Bess Truman

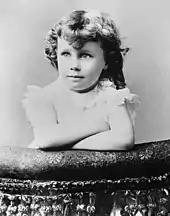
Portrait of Bess Wallace at age four

Bess was born as Elizabeth Virginia Wallace on February 13, 1885, in Independence, Missouri, to Margaret Elizabeth Gates and David Willock Wallace. Margaret was the daughter of a businessman, and David was a local politician. Bess was known as Bessie during her childhood, and she had three younger brothers (Frank, George, and Fred). Her only sister died in infancy. As a child, Bess had a reputation as a tomboy due in part to her propensity for sports, including golf, tennis, horseback riding, shot put, basketball, baseball, and ice skating. She learned dancing and etiquette, and she attended town balls and hayrides of the town's aristocracy.